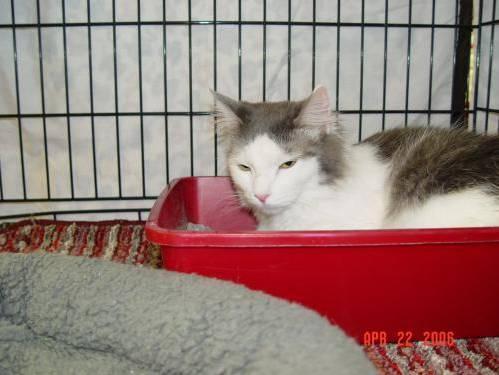
cat